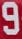
Number: 9